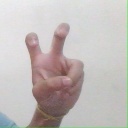
अक्षर: ई